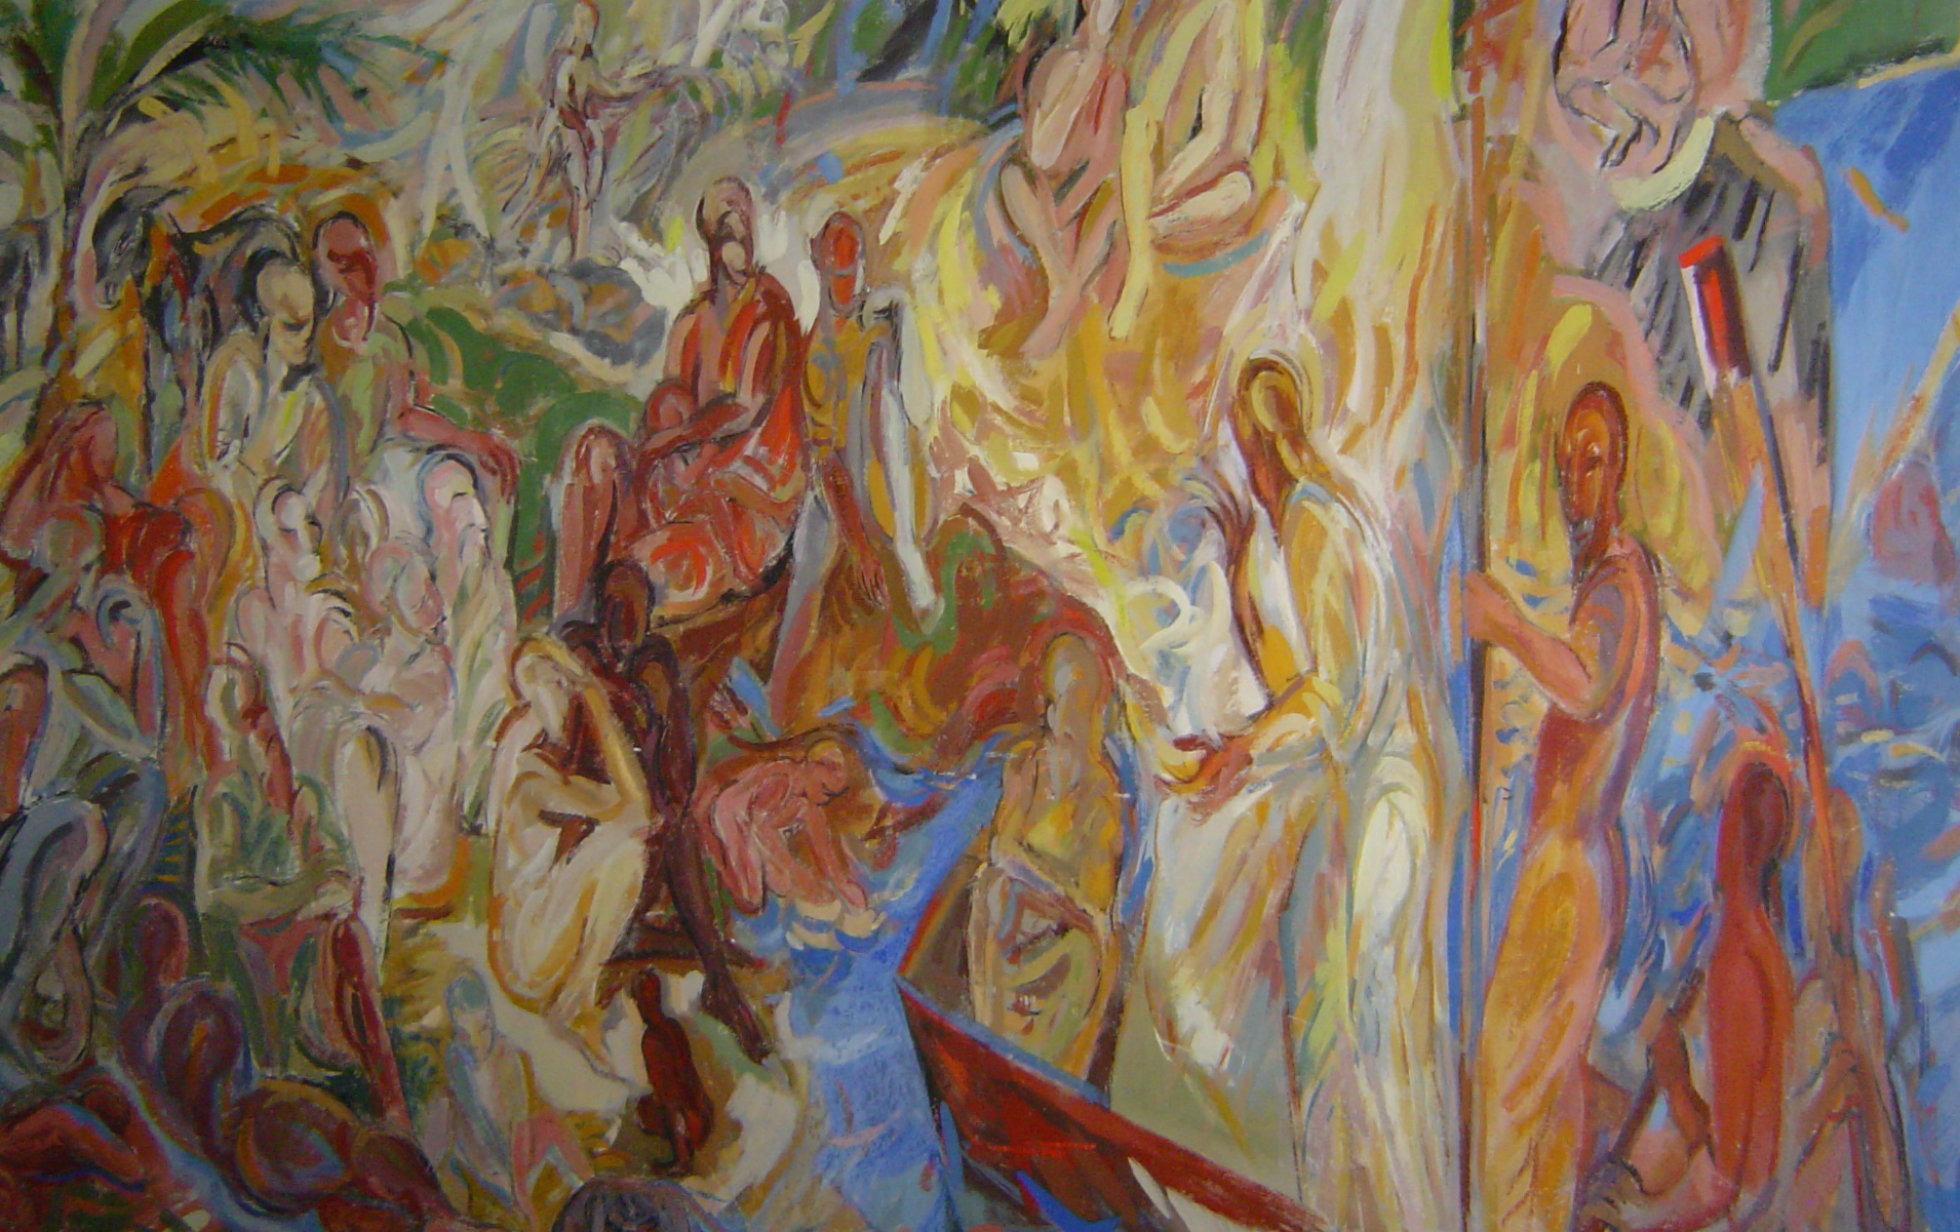
wall, artistic, painting, art, mural, maine, modern art, wall mural, impressionist, acrylic paint, south solon church